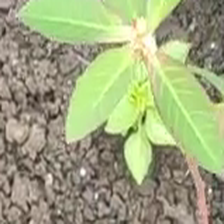
Weed species: Moti_dudhi(Euphorbia_geneculata_L)